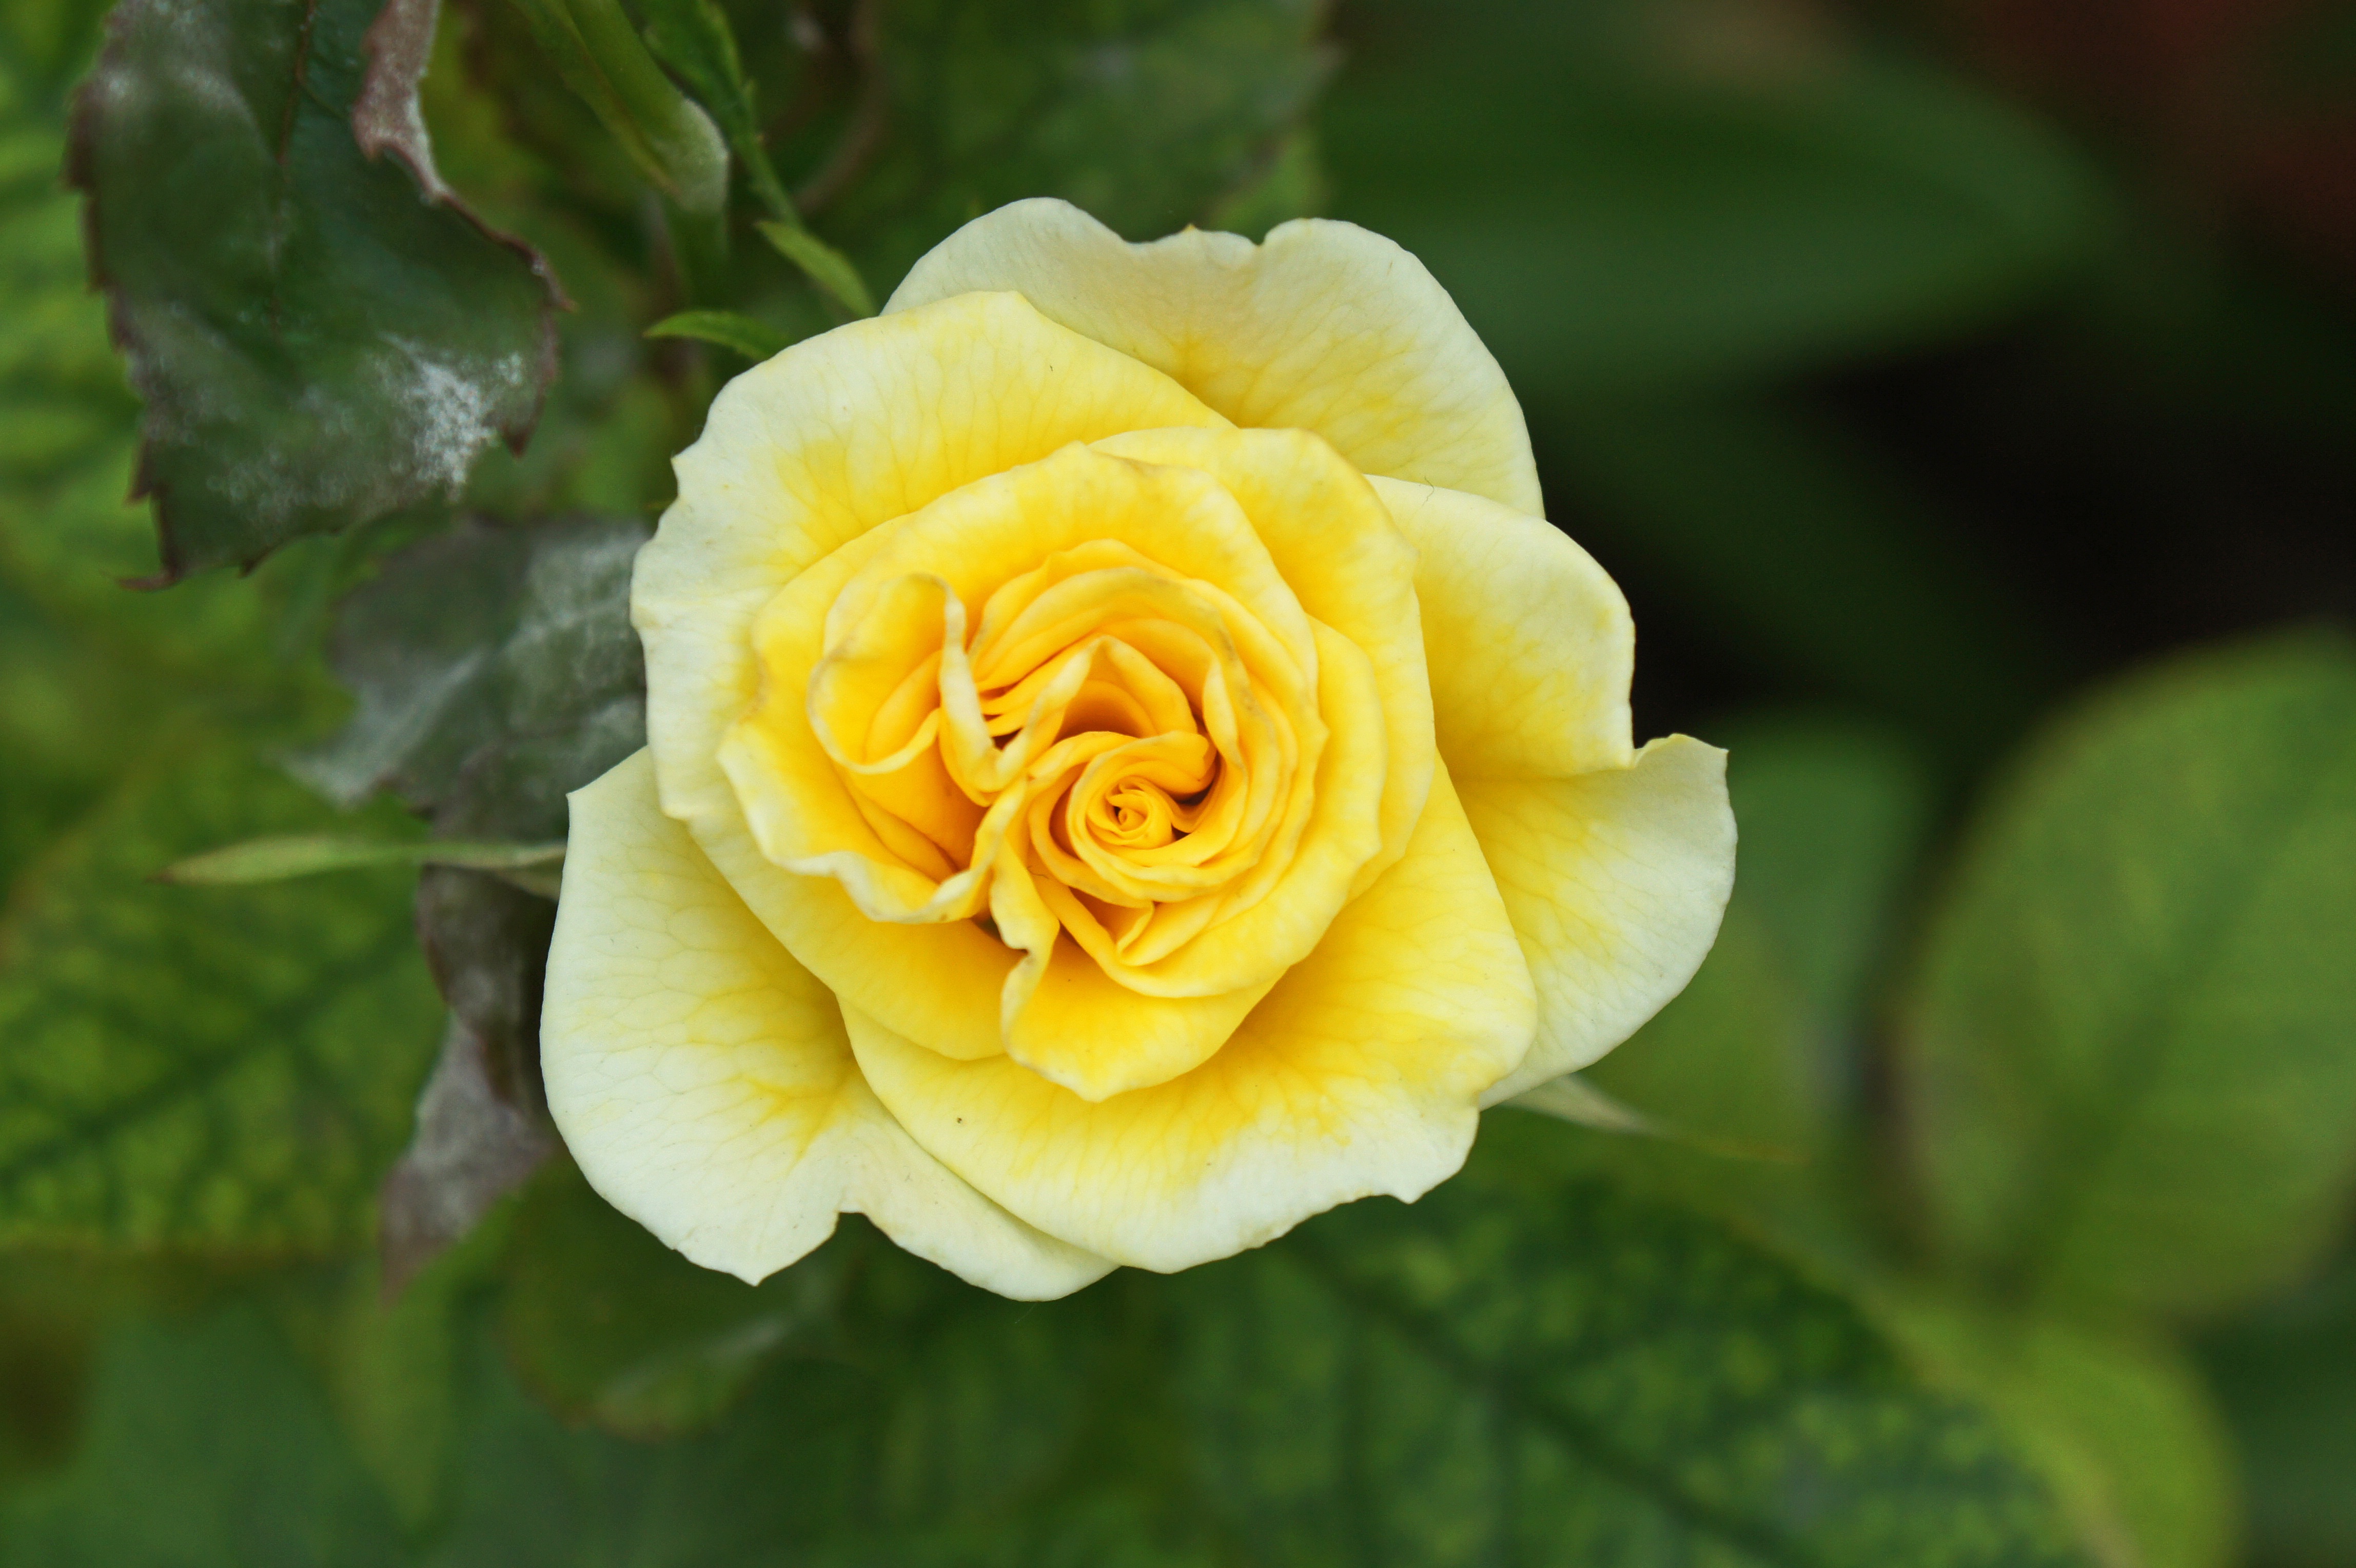
nature, blossom, plant, leaf, flower, petal, bloom, floral, love, rose, spring, romance, romantic, botany, yellow, flora, valentine, bud, floribunda, macro photography, flowering plant, garden roses, rose family, plant stem, land plant, rosa centifolia, rose order, austrian briar